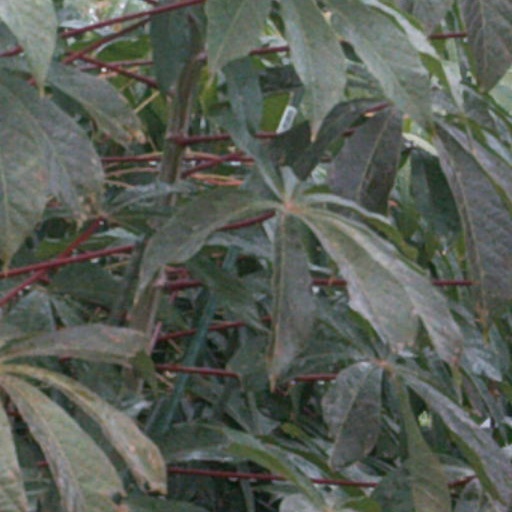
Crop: cassava